Hugh Elles

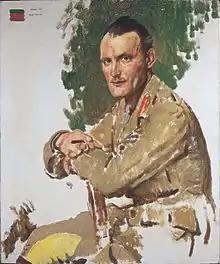
1917 portrait by William Orpen

Lieutenant General Sir Hugh Jamieson Elles, (27 May 1880 – 11 July 1945) was a British Army officer and the first commander of the newly formed Tank Corps during the First World War.